Church of Our Lady of Perpetual Help, Bydgoszcz

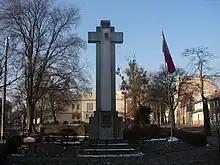
Rebuilt "Cross of the Jubilee"

The church displays a national style, fashionable in Poland in the 1920s: a historicist platform combined with folk elements and a mix of neo-renaissance and neo-baroque influences.